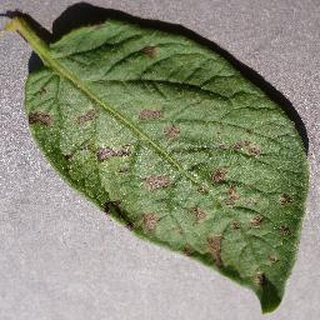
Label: potato_early_blight